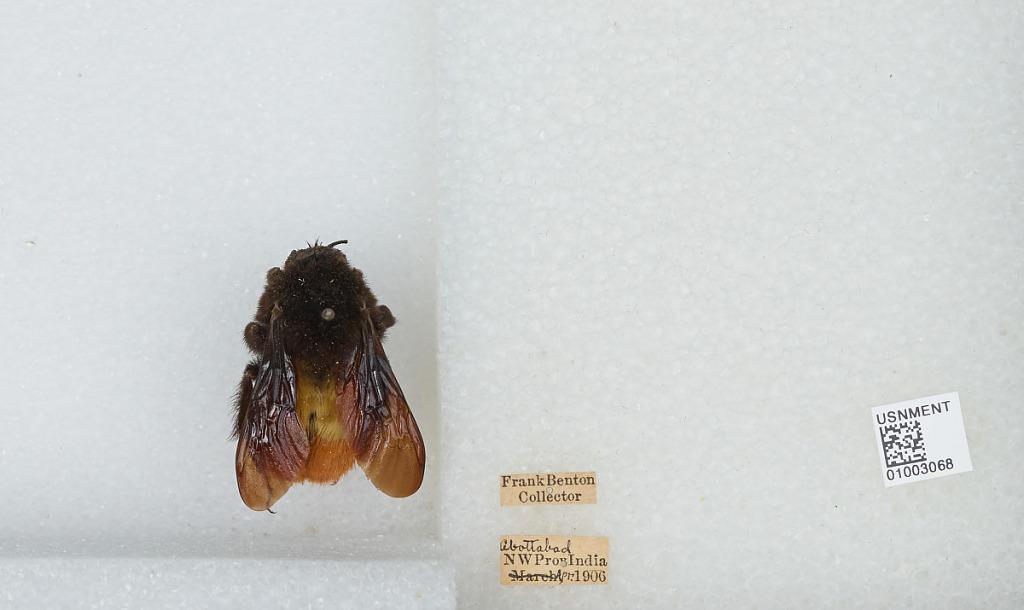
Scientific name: Bombus (Orientalibombus) haemorrhoidalis Smith
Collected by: F. Benton
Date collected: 1906-4-
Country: Pakistan
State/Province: Khyber Pakhtunkhwa
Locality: Abbottabad
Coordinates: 34.1558, 73.2194